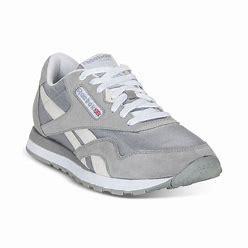
Brand: Reebok
Model: Classic Nylon